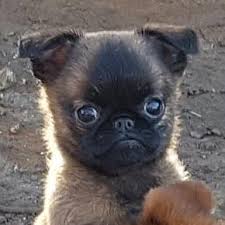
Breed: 209-n000042-Brabancon_griffo